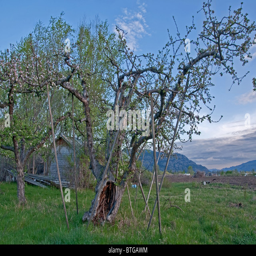
this blooming apple tree is part of an apple orchard planted in the 1850 's by pioneer and man